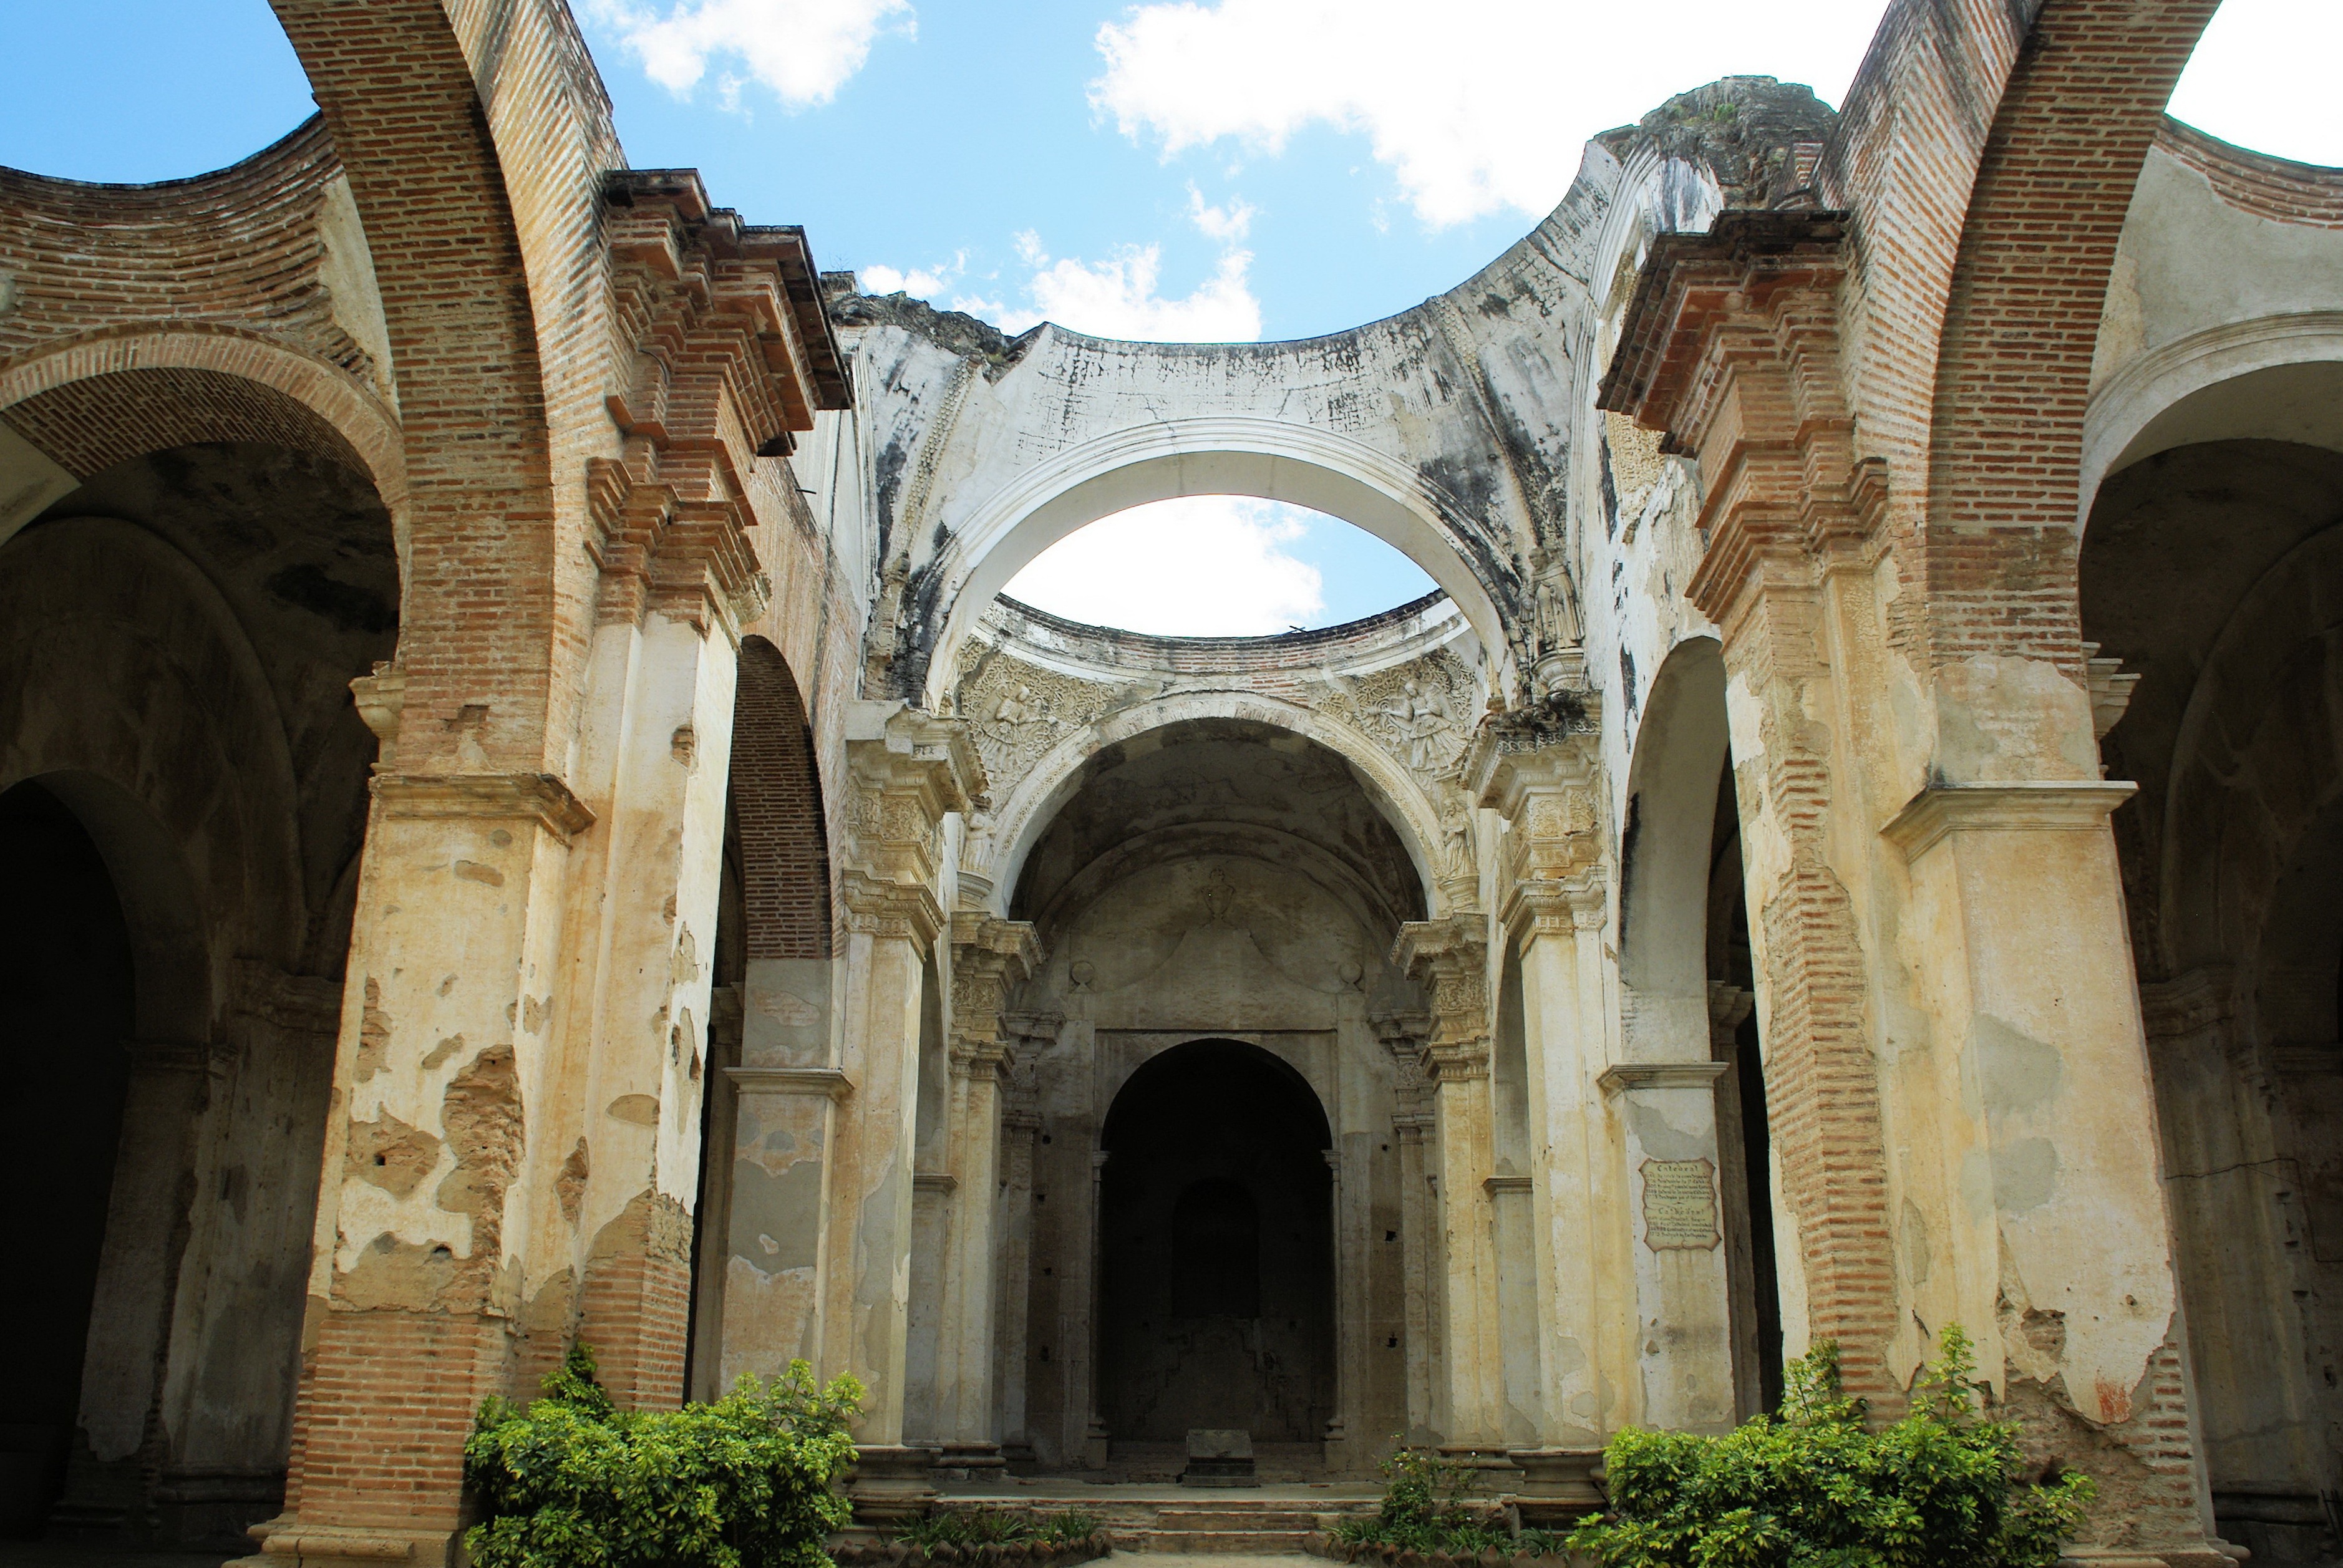
architecture, building, arch, church, cathedral, place of worship, temple, ruins, monastery, abbey, basilica, destruction, arcades, earthquake, middle ages, antigua, guatemala, historic site, ancient history, ancient roman architecture, byzantine architecture